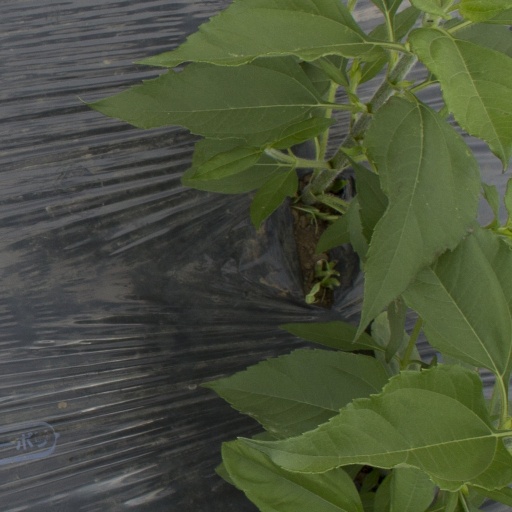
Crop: Jerusalem artichoke